Edward Moody King House

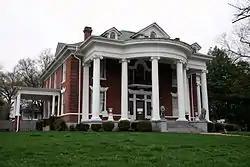
The Edward Moody King House in 2008

The Edward Moody King House is a historic house in Dyersburg, Tennessee, U.S.. It was built in 1905-1907 for Edward Moody King and his wife, Mary Stevens. It was designed by George Mahan, Jr. in the Colonial Revival architectural style. It has been listed on the National Register of Historic Places since October 25, 1990.